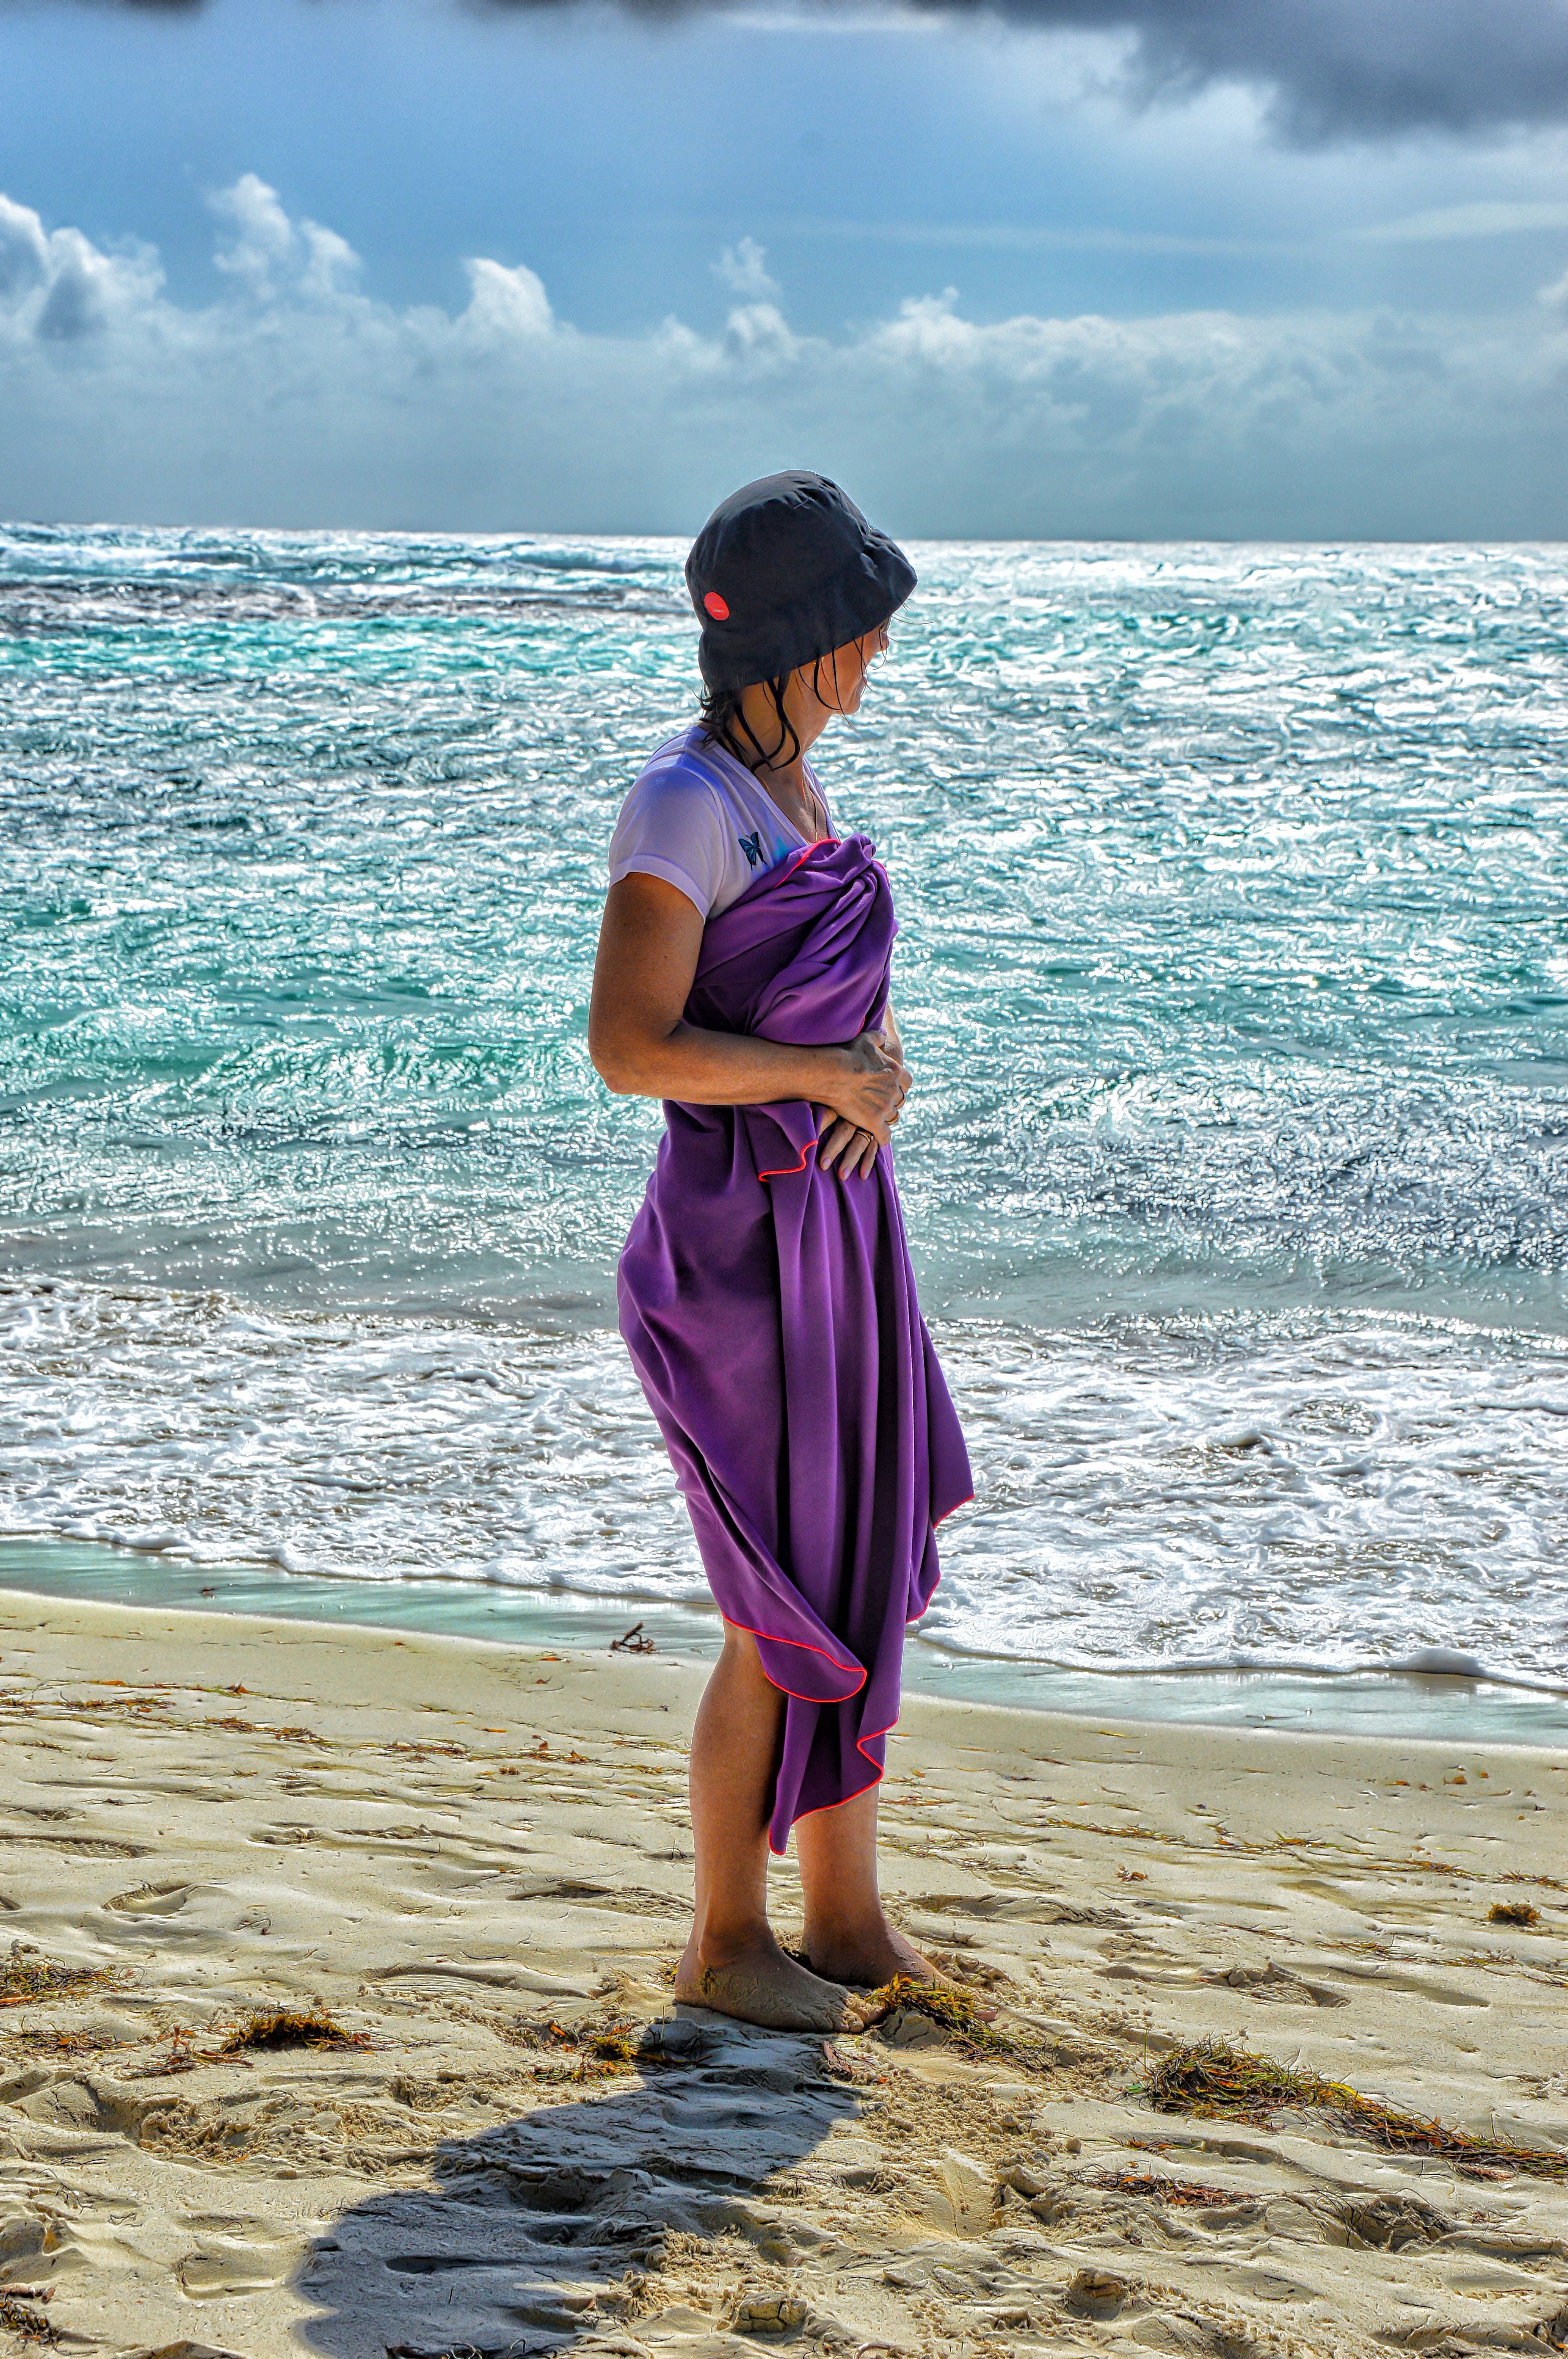
beach, sea, coast, water, sand, ocean, sky, girl, woman, shore, wave, purple, summer, vacation, standing, model, holiday, tourism, body of water, swimwear, fun, beauty, coastal and oceanic landforms